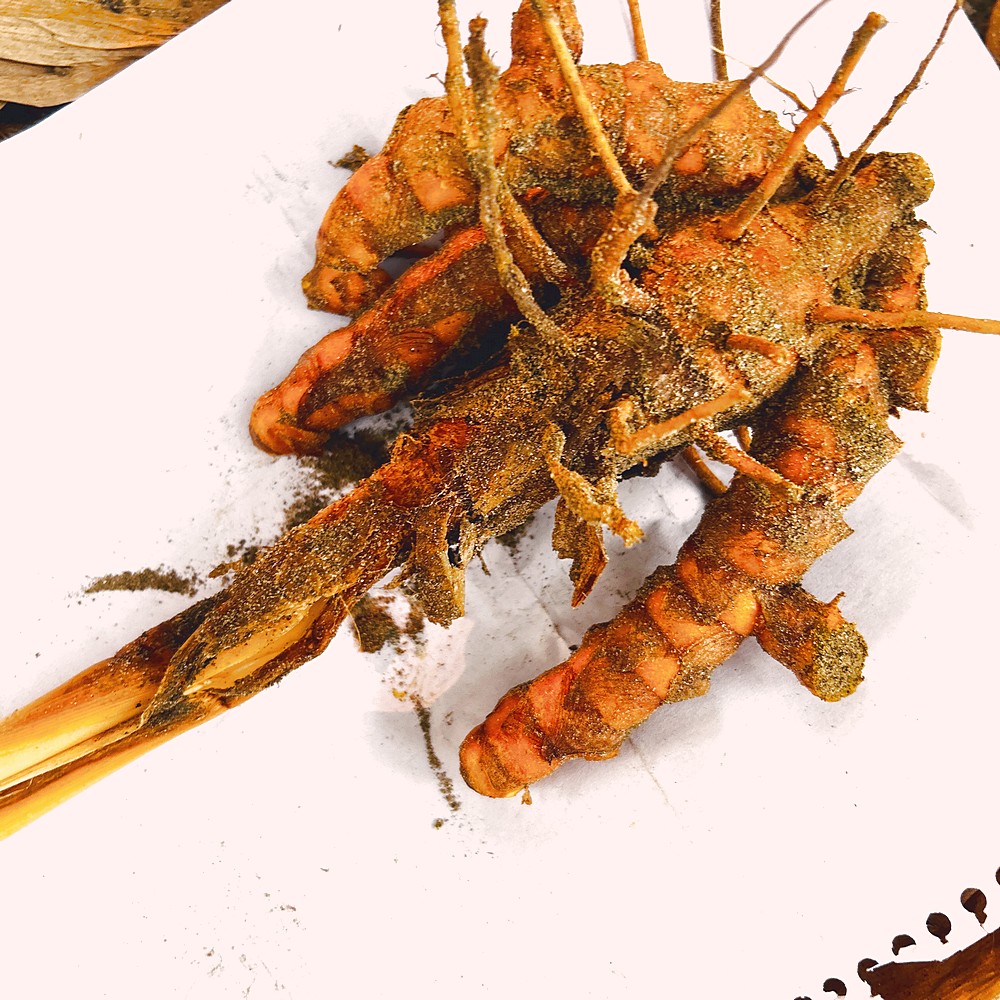
Label: Rhizome Healthy Root